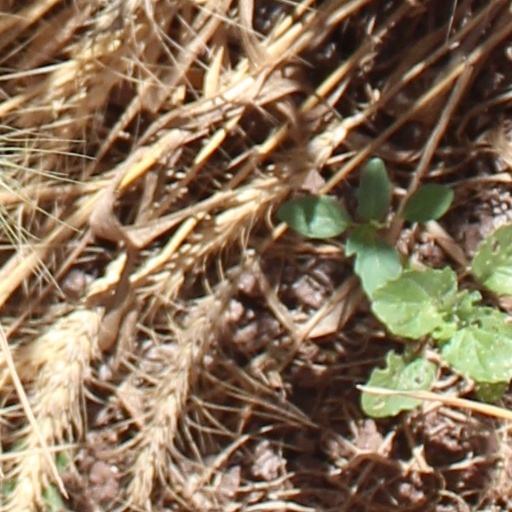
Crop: wheat